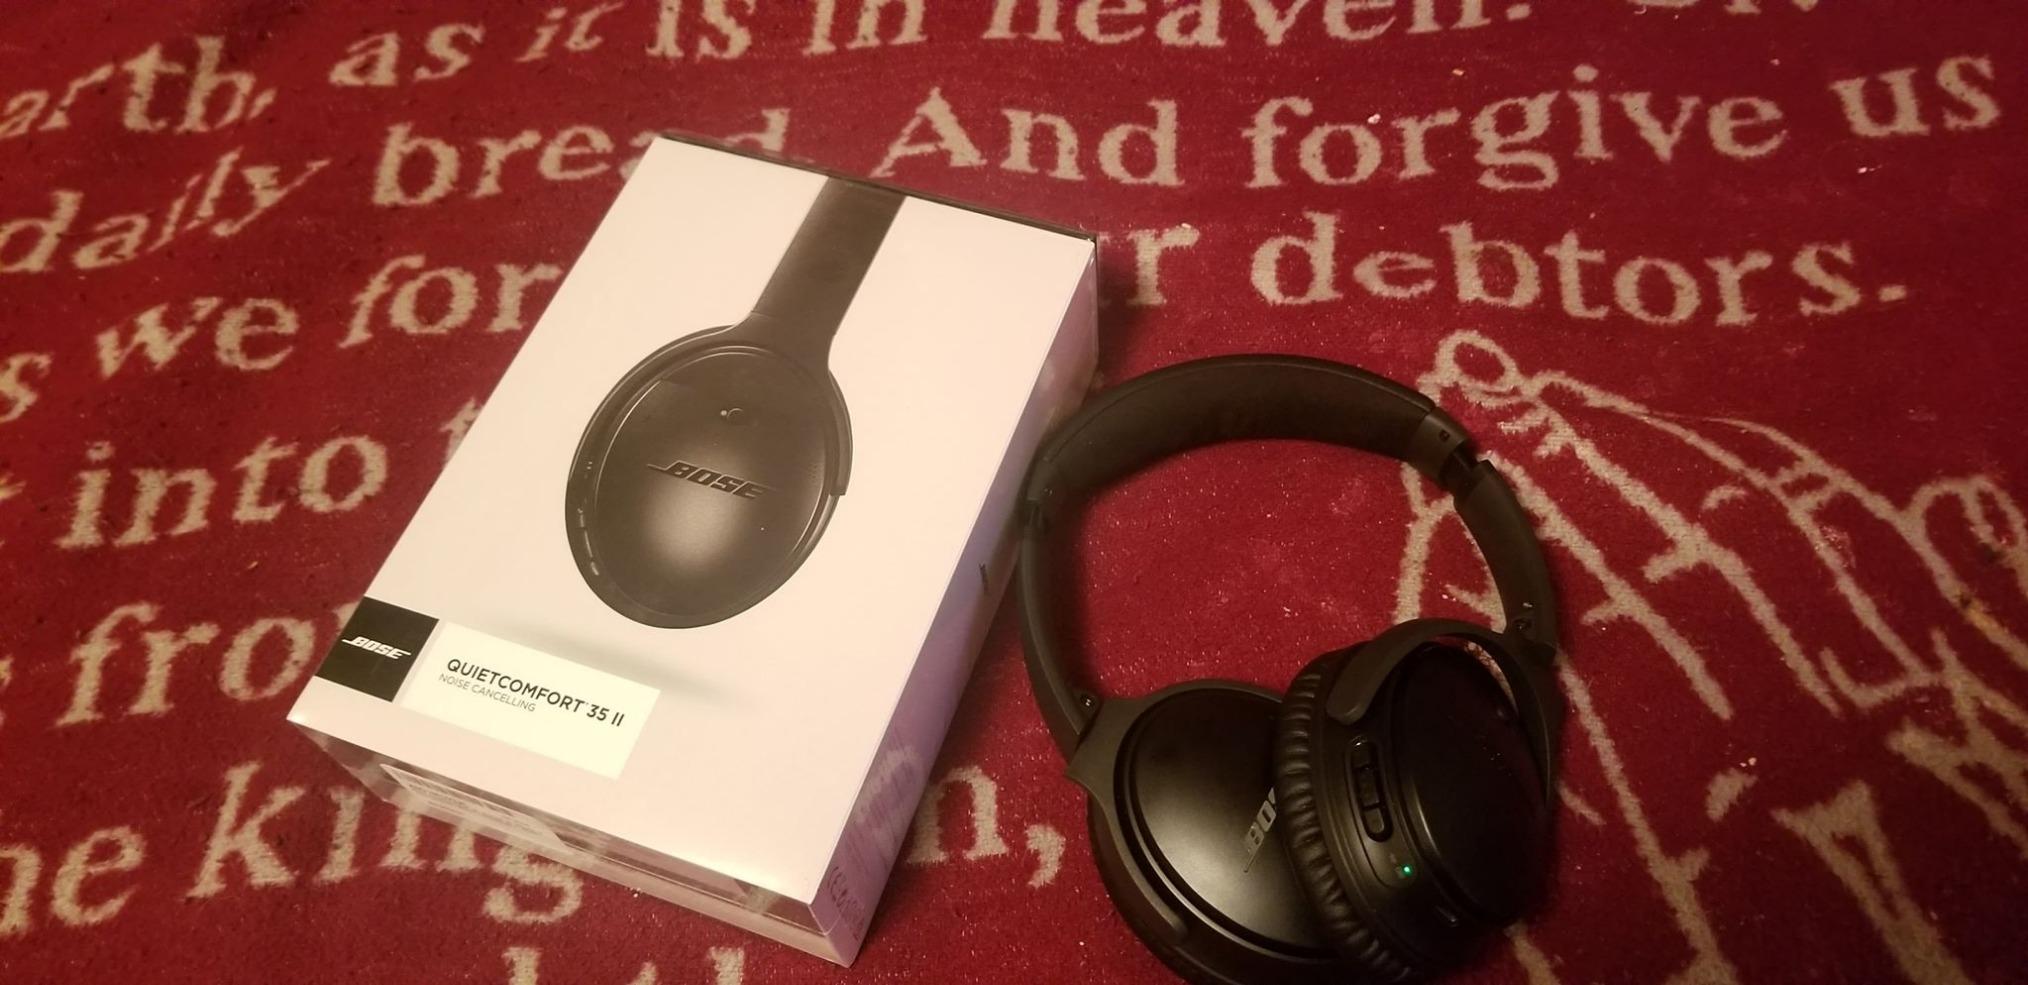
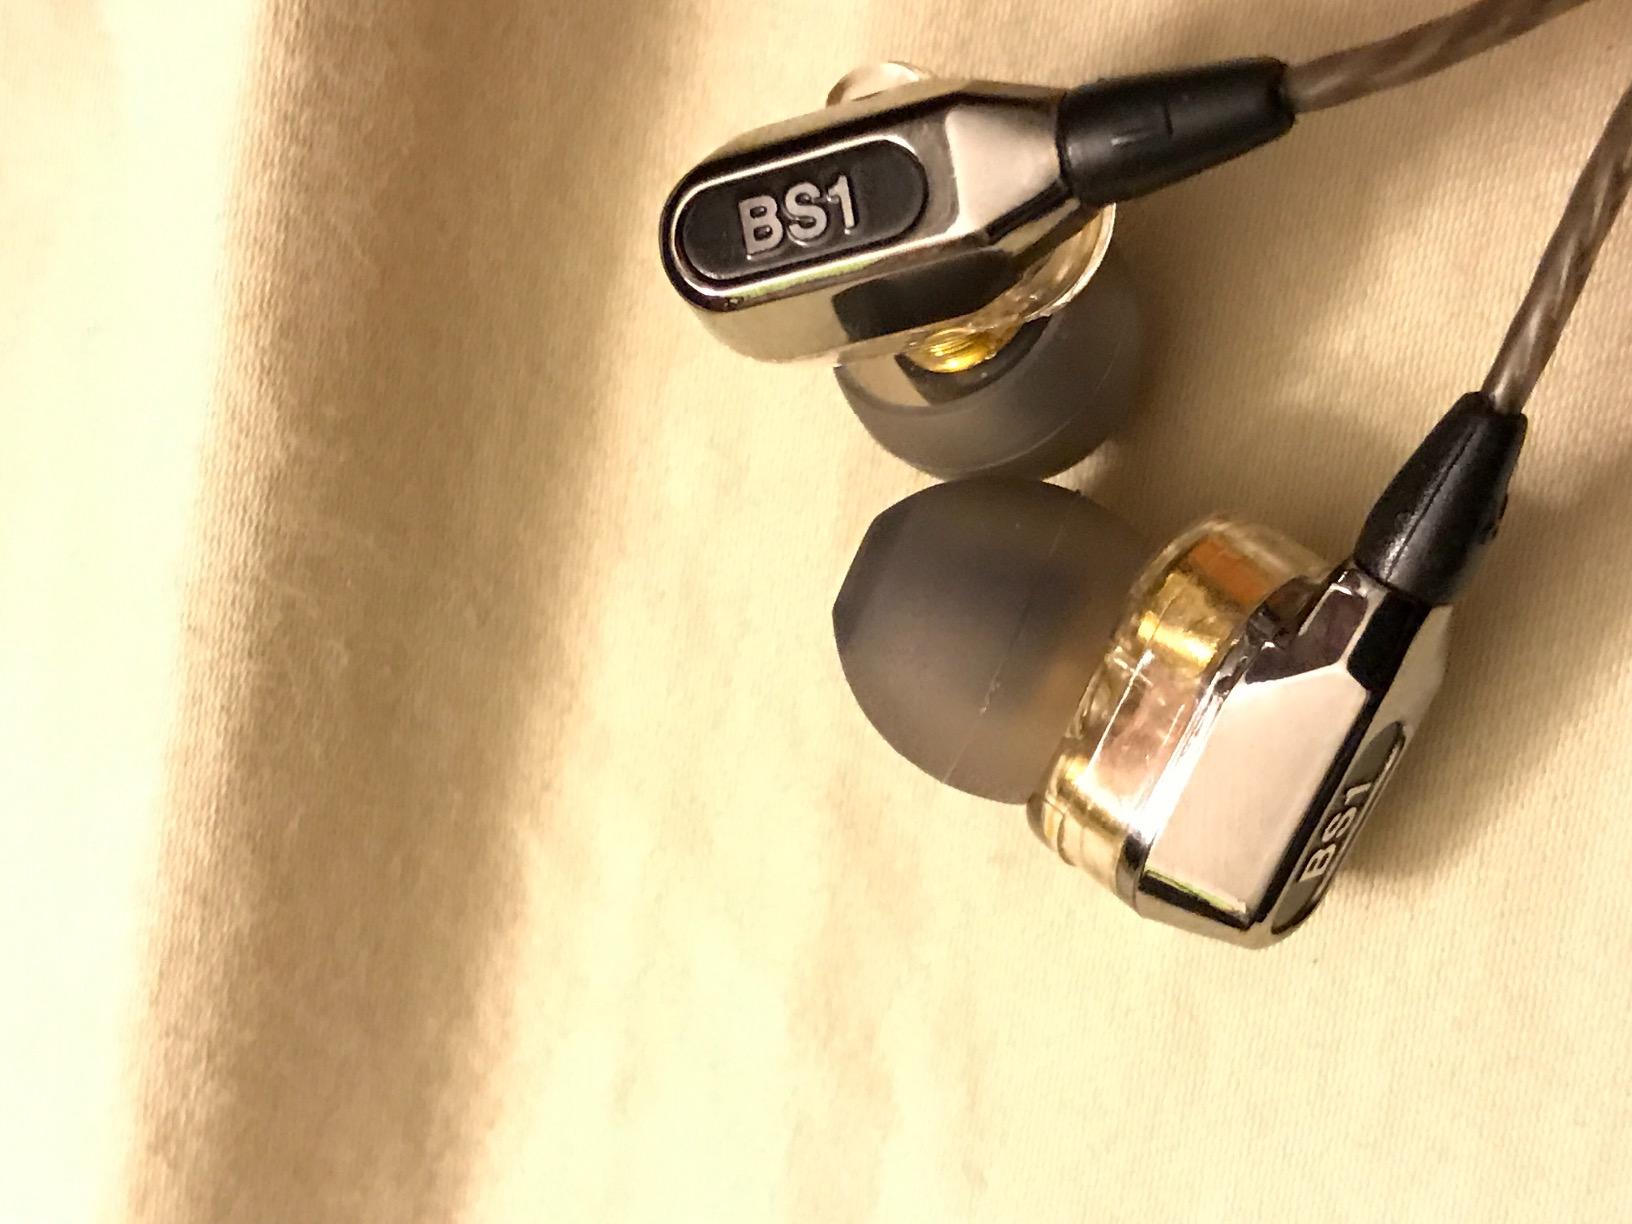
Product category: headphones
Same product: no